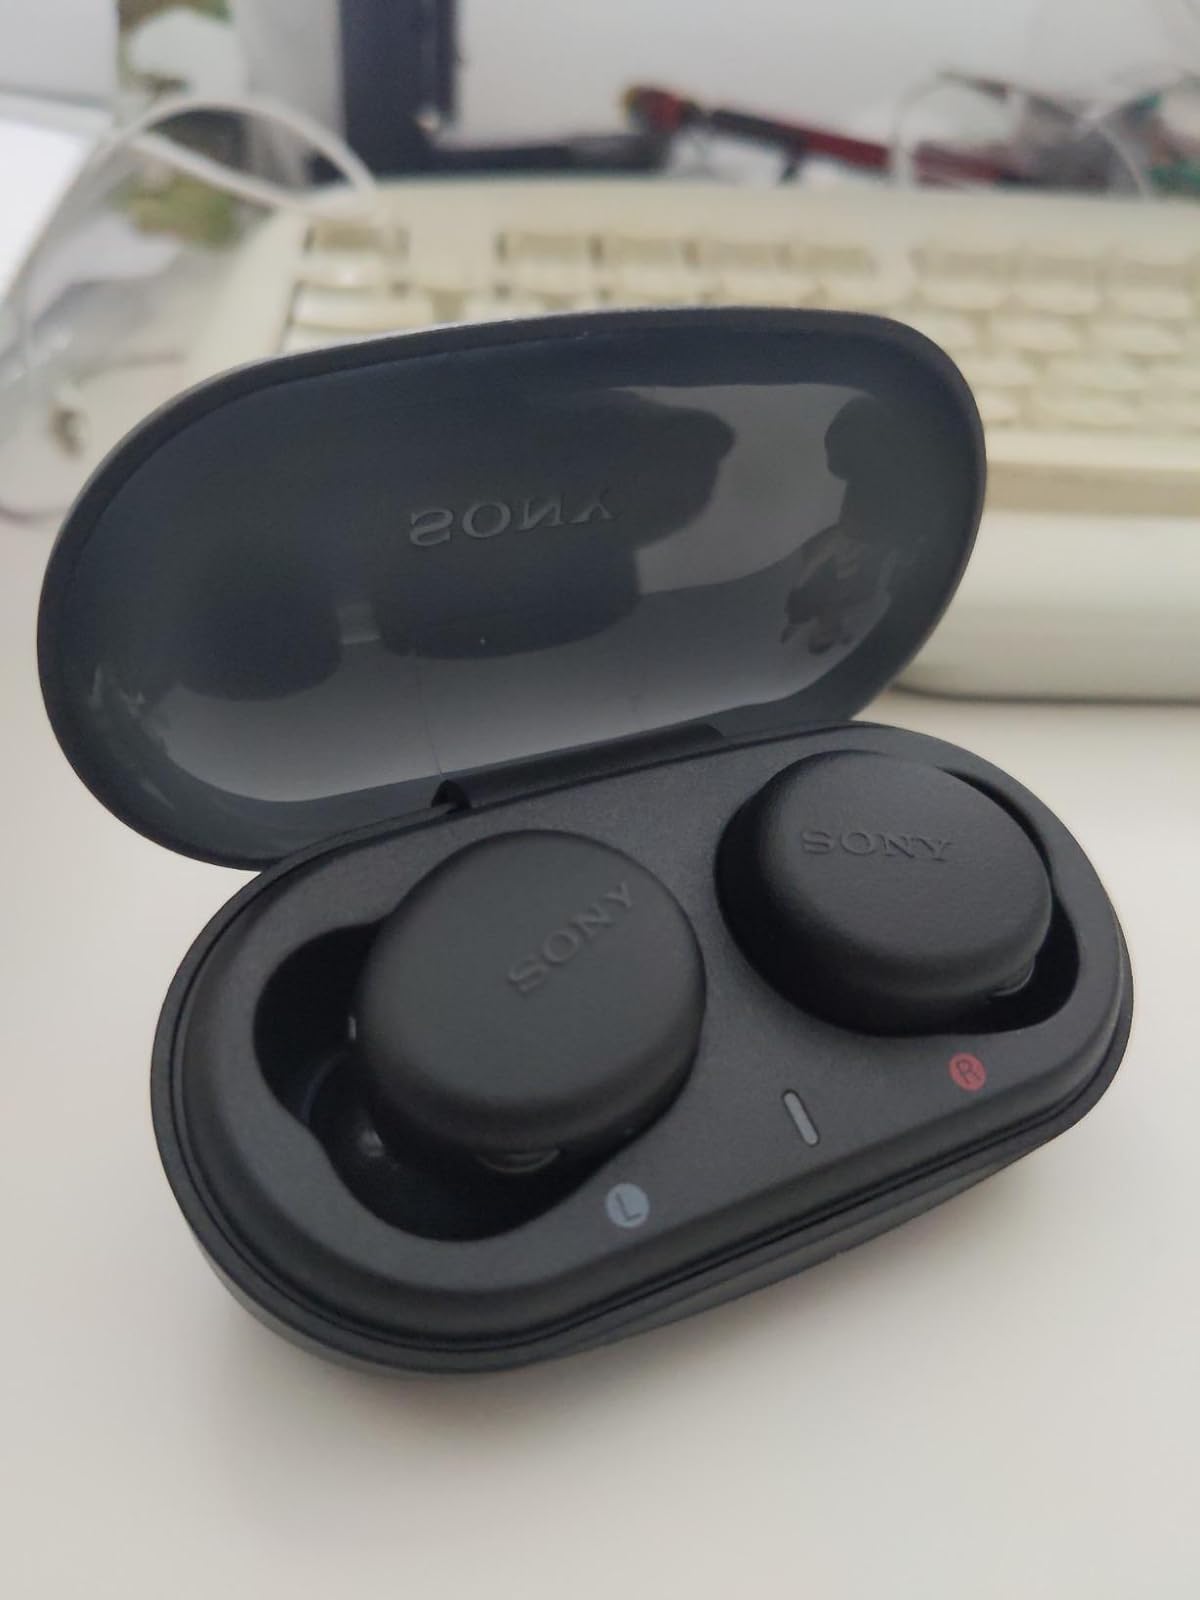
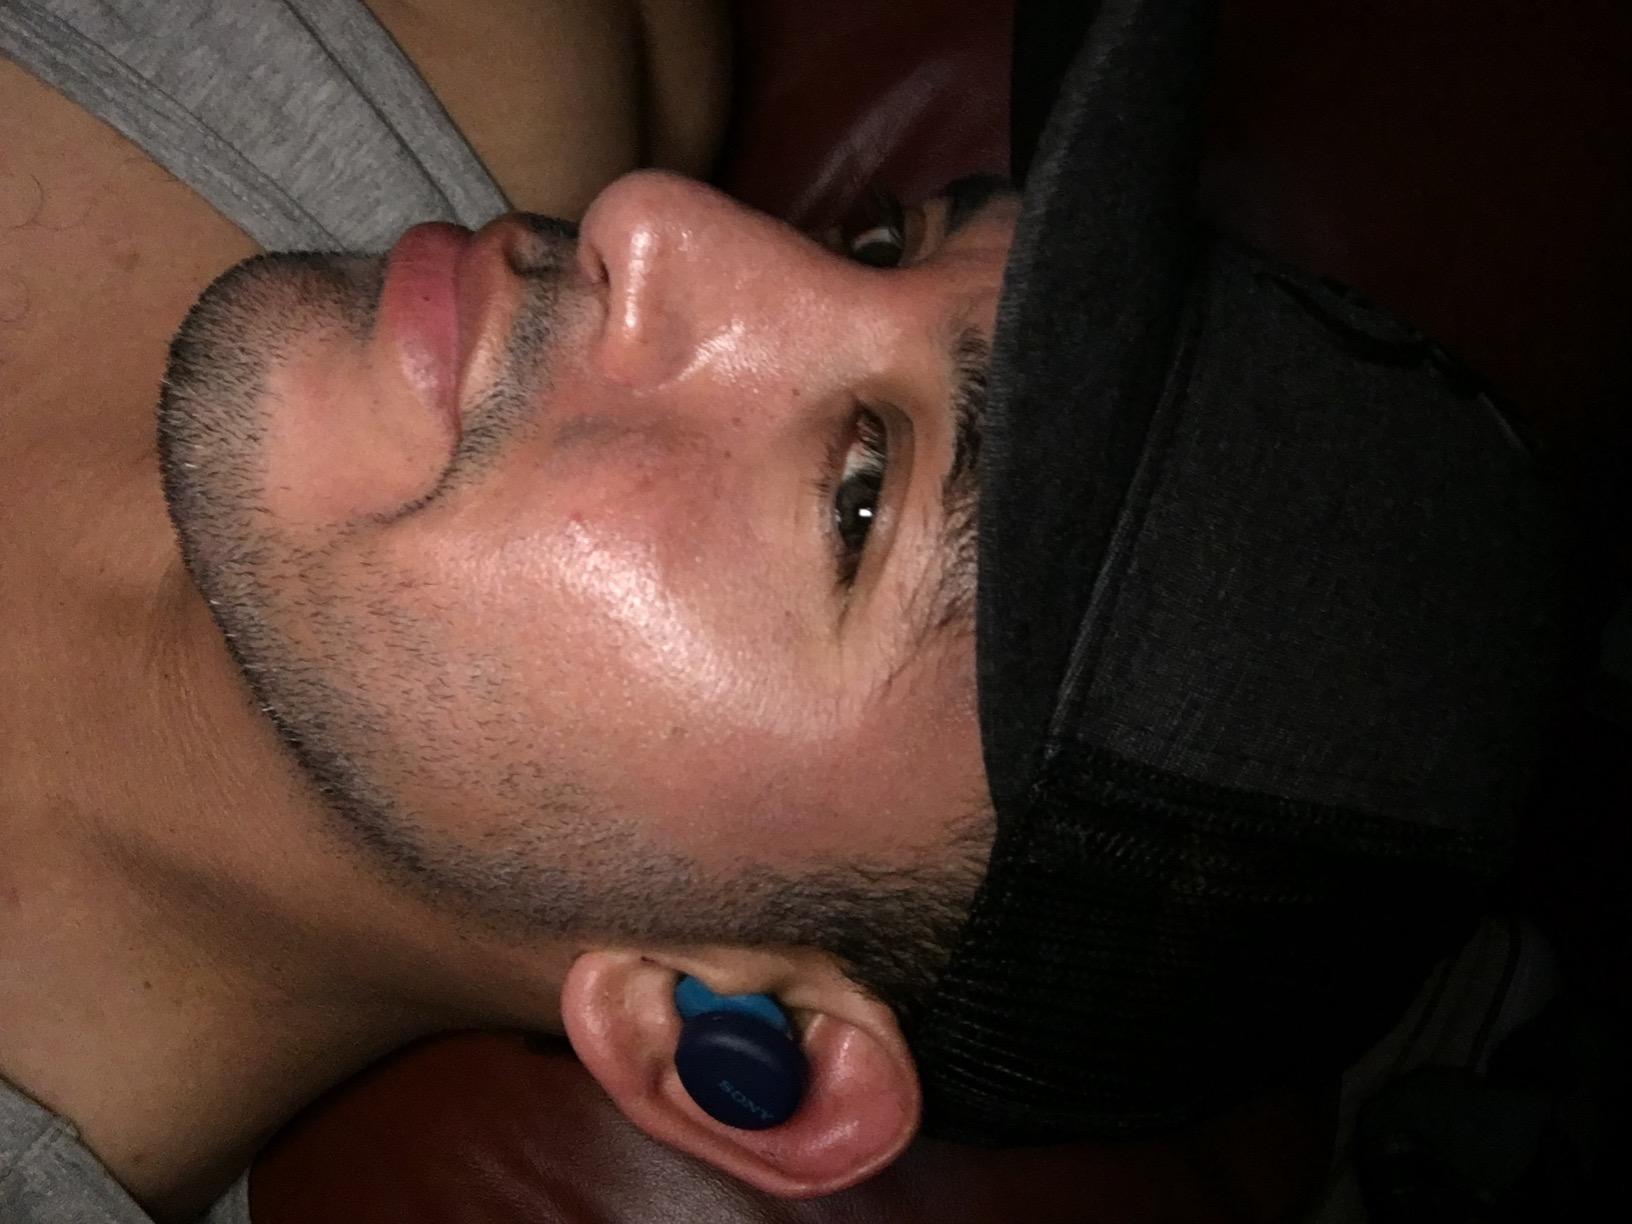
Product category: earbuds
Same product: no